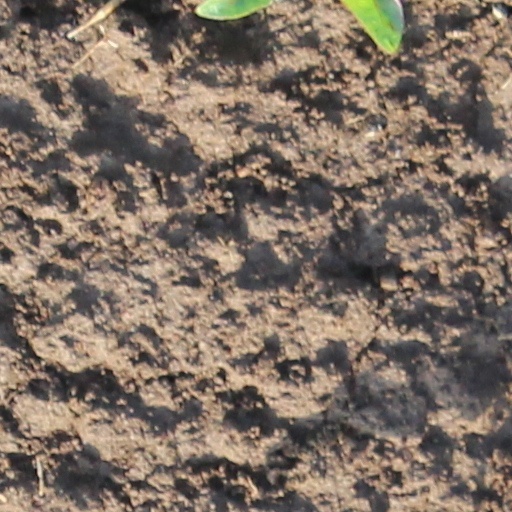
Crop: wheat